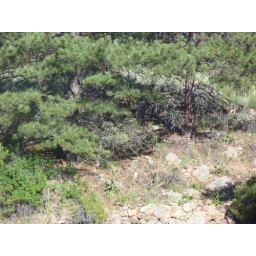
There's a little yellow bird hiding in this tree